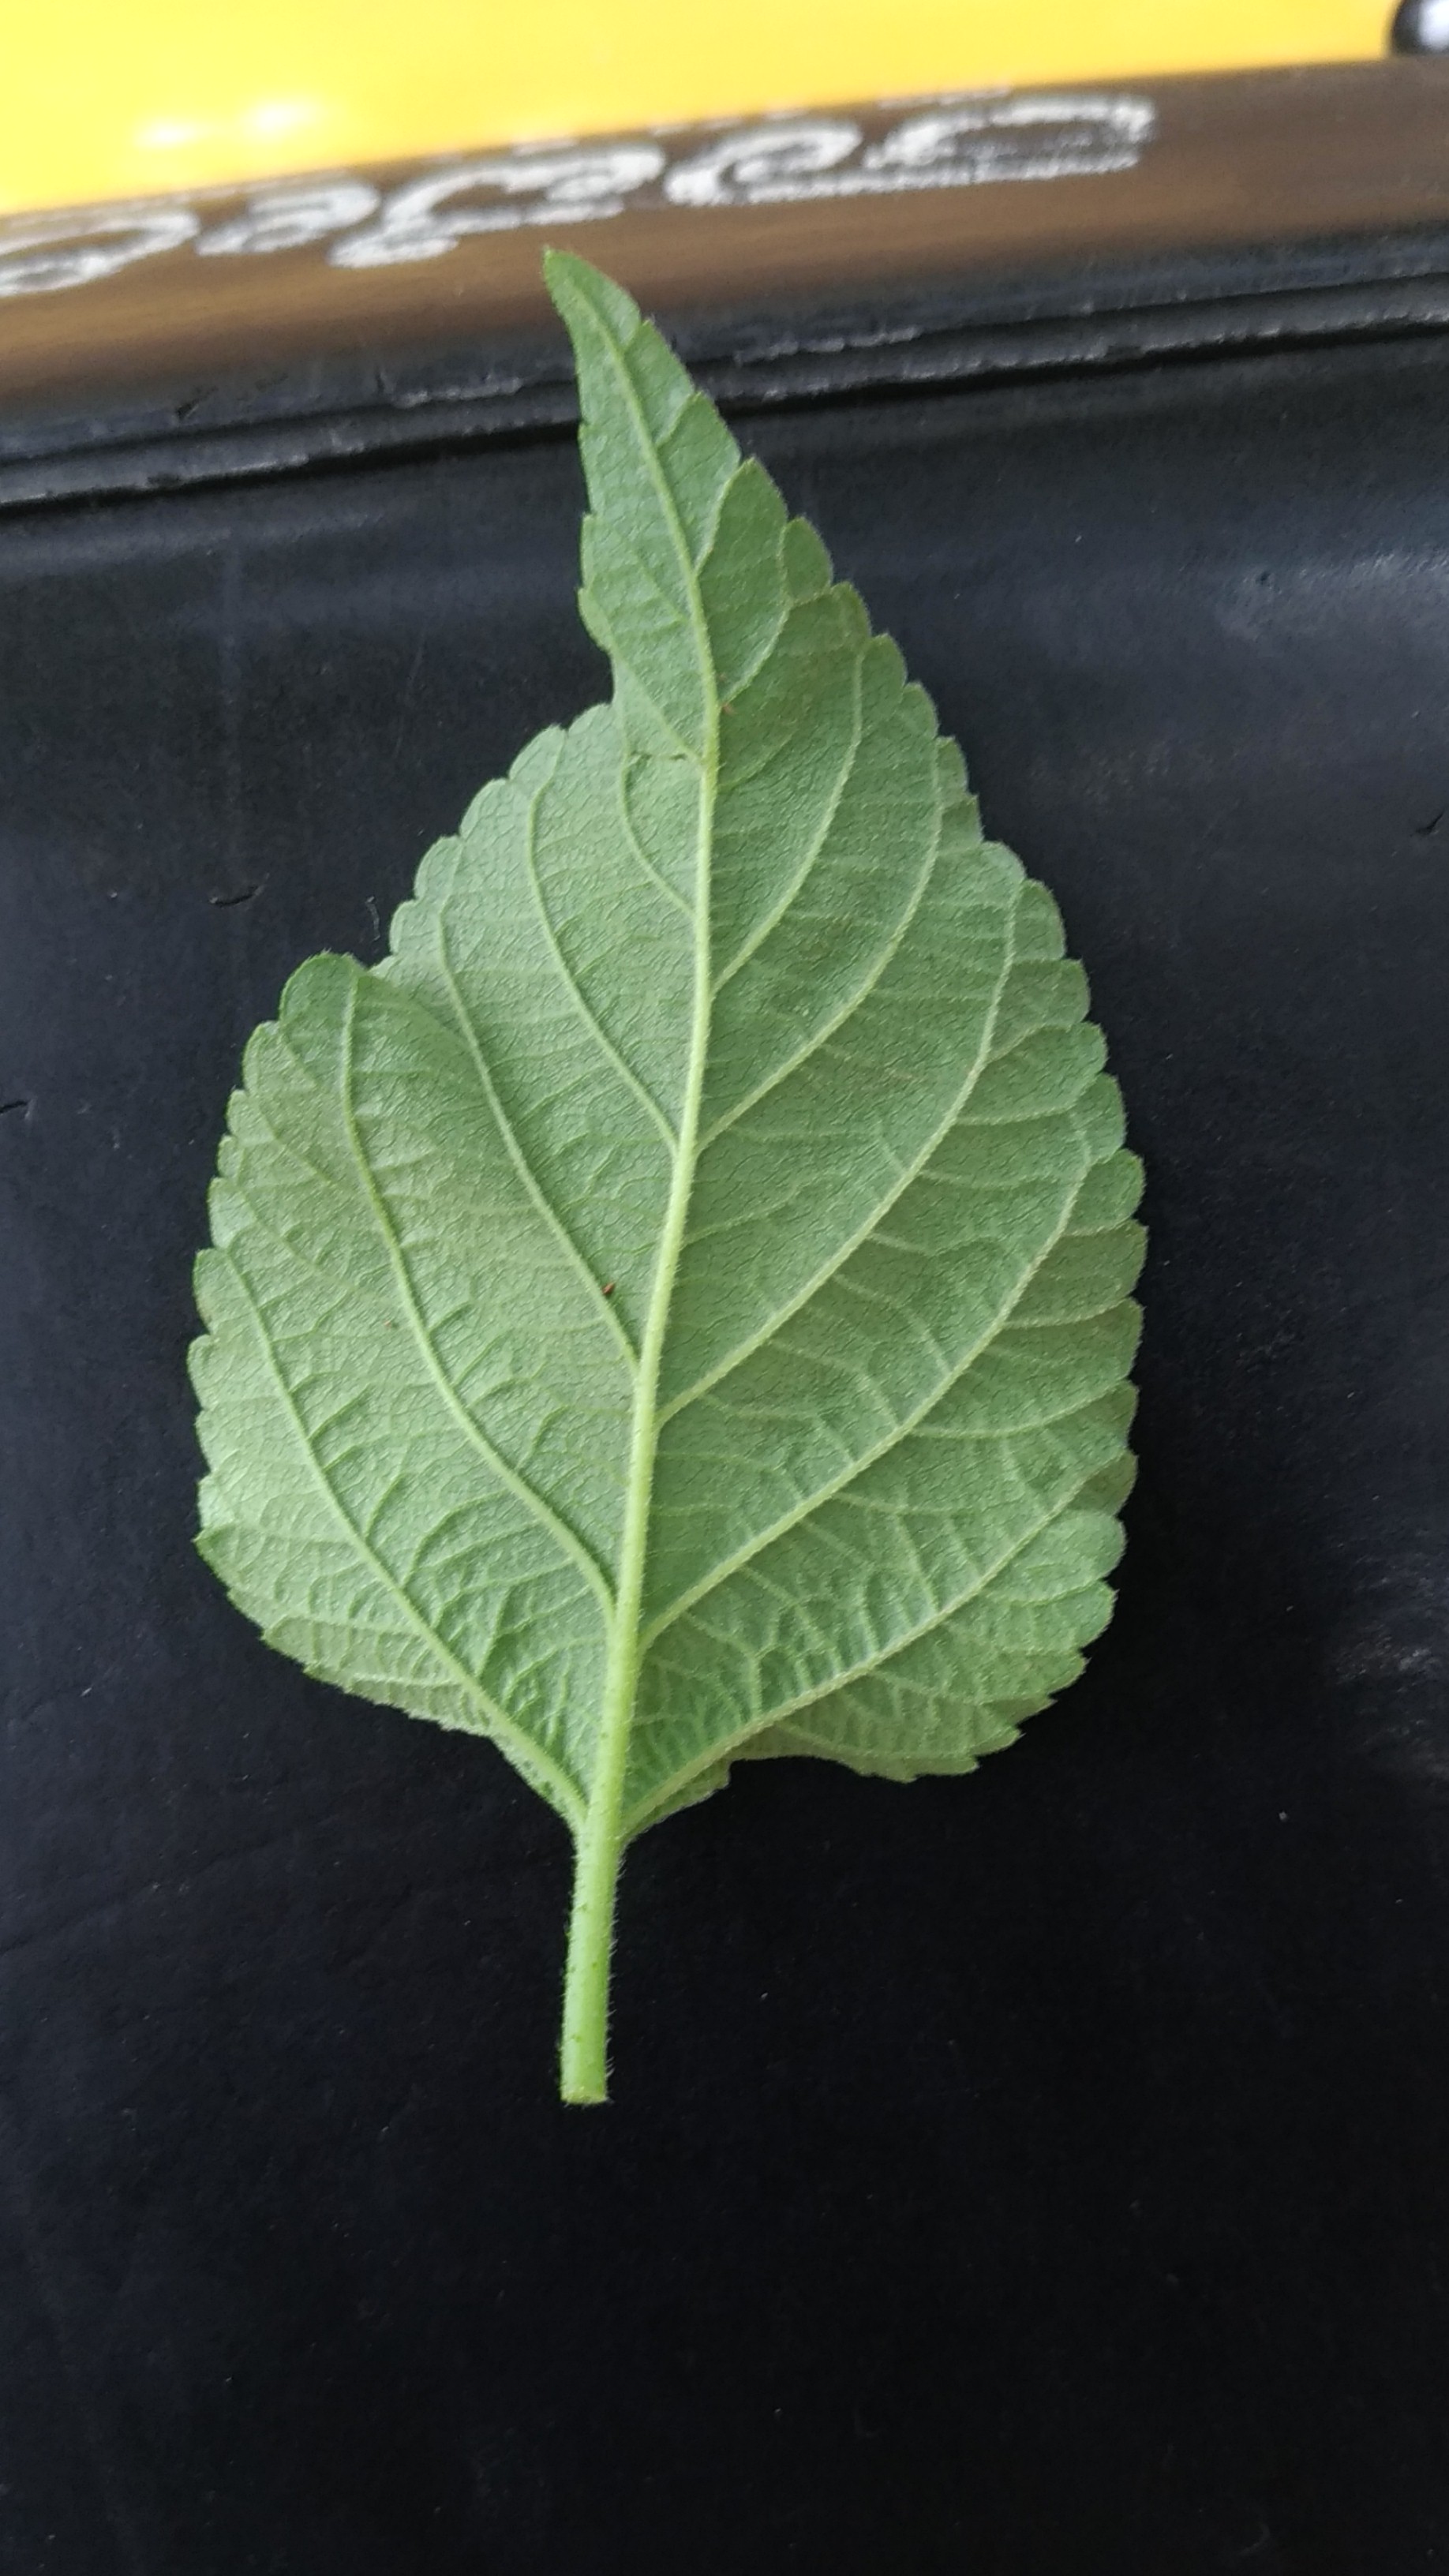
Plant: Lantana